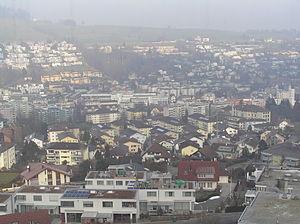
Kriens est une ville et commune suisse du canton de Lucerne, située dans l'arrondissement électoral de Lucerne-campagne.